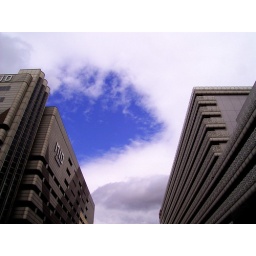
Terrific typhoon was away from Japan. We can see the blue sky in Osaka again. ricoh caplio GX